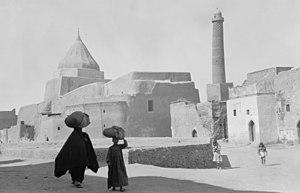
Cet article recense les sites inscrits au patrimoine mondial en Irak.